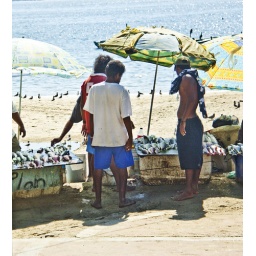
Selling fish along the beach in Acapulco Mexico.